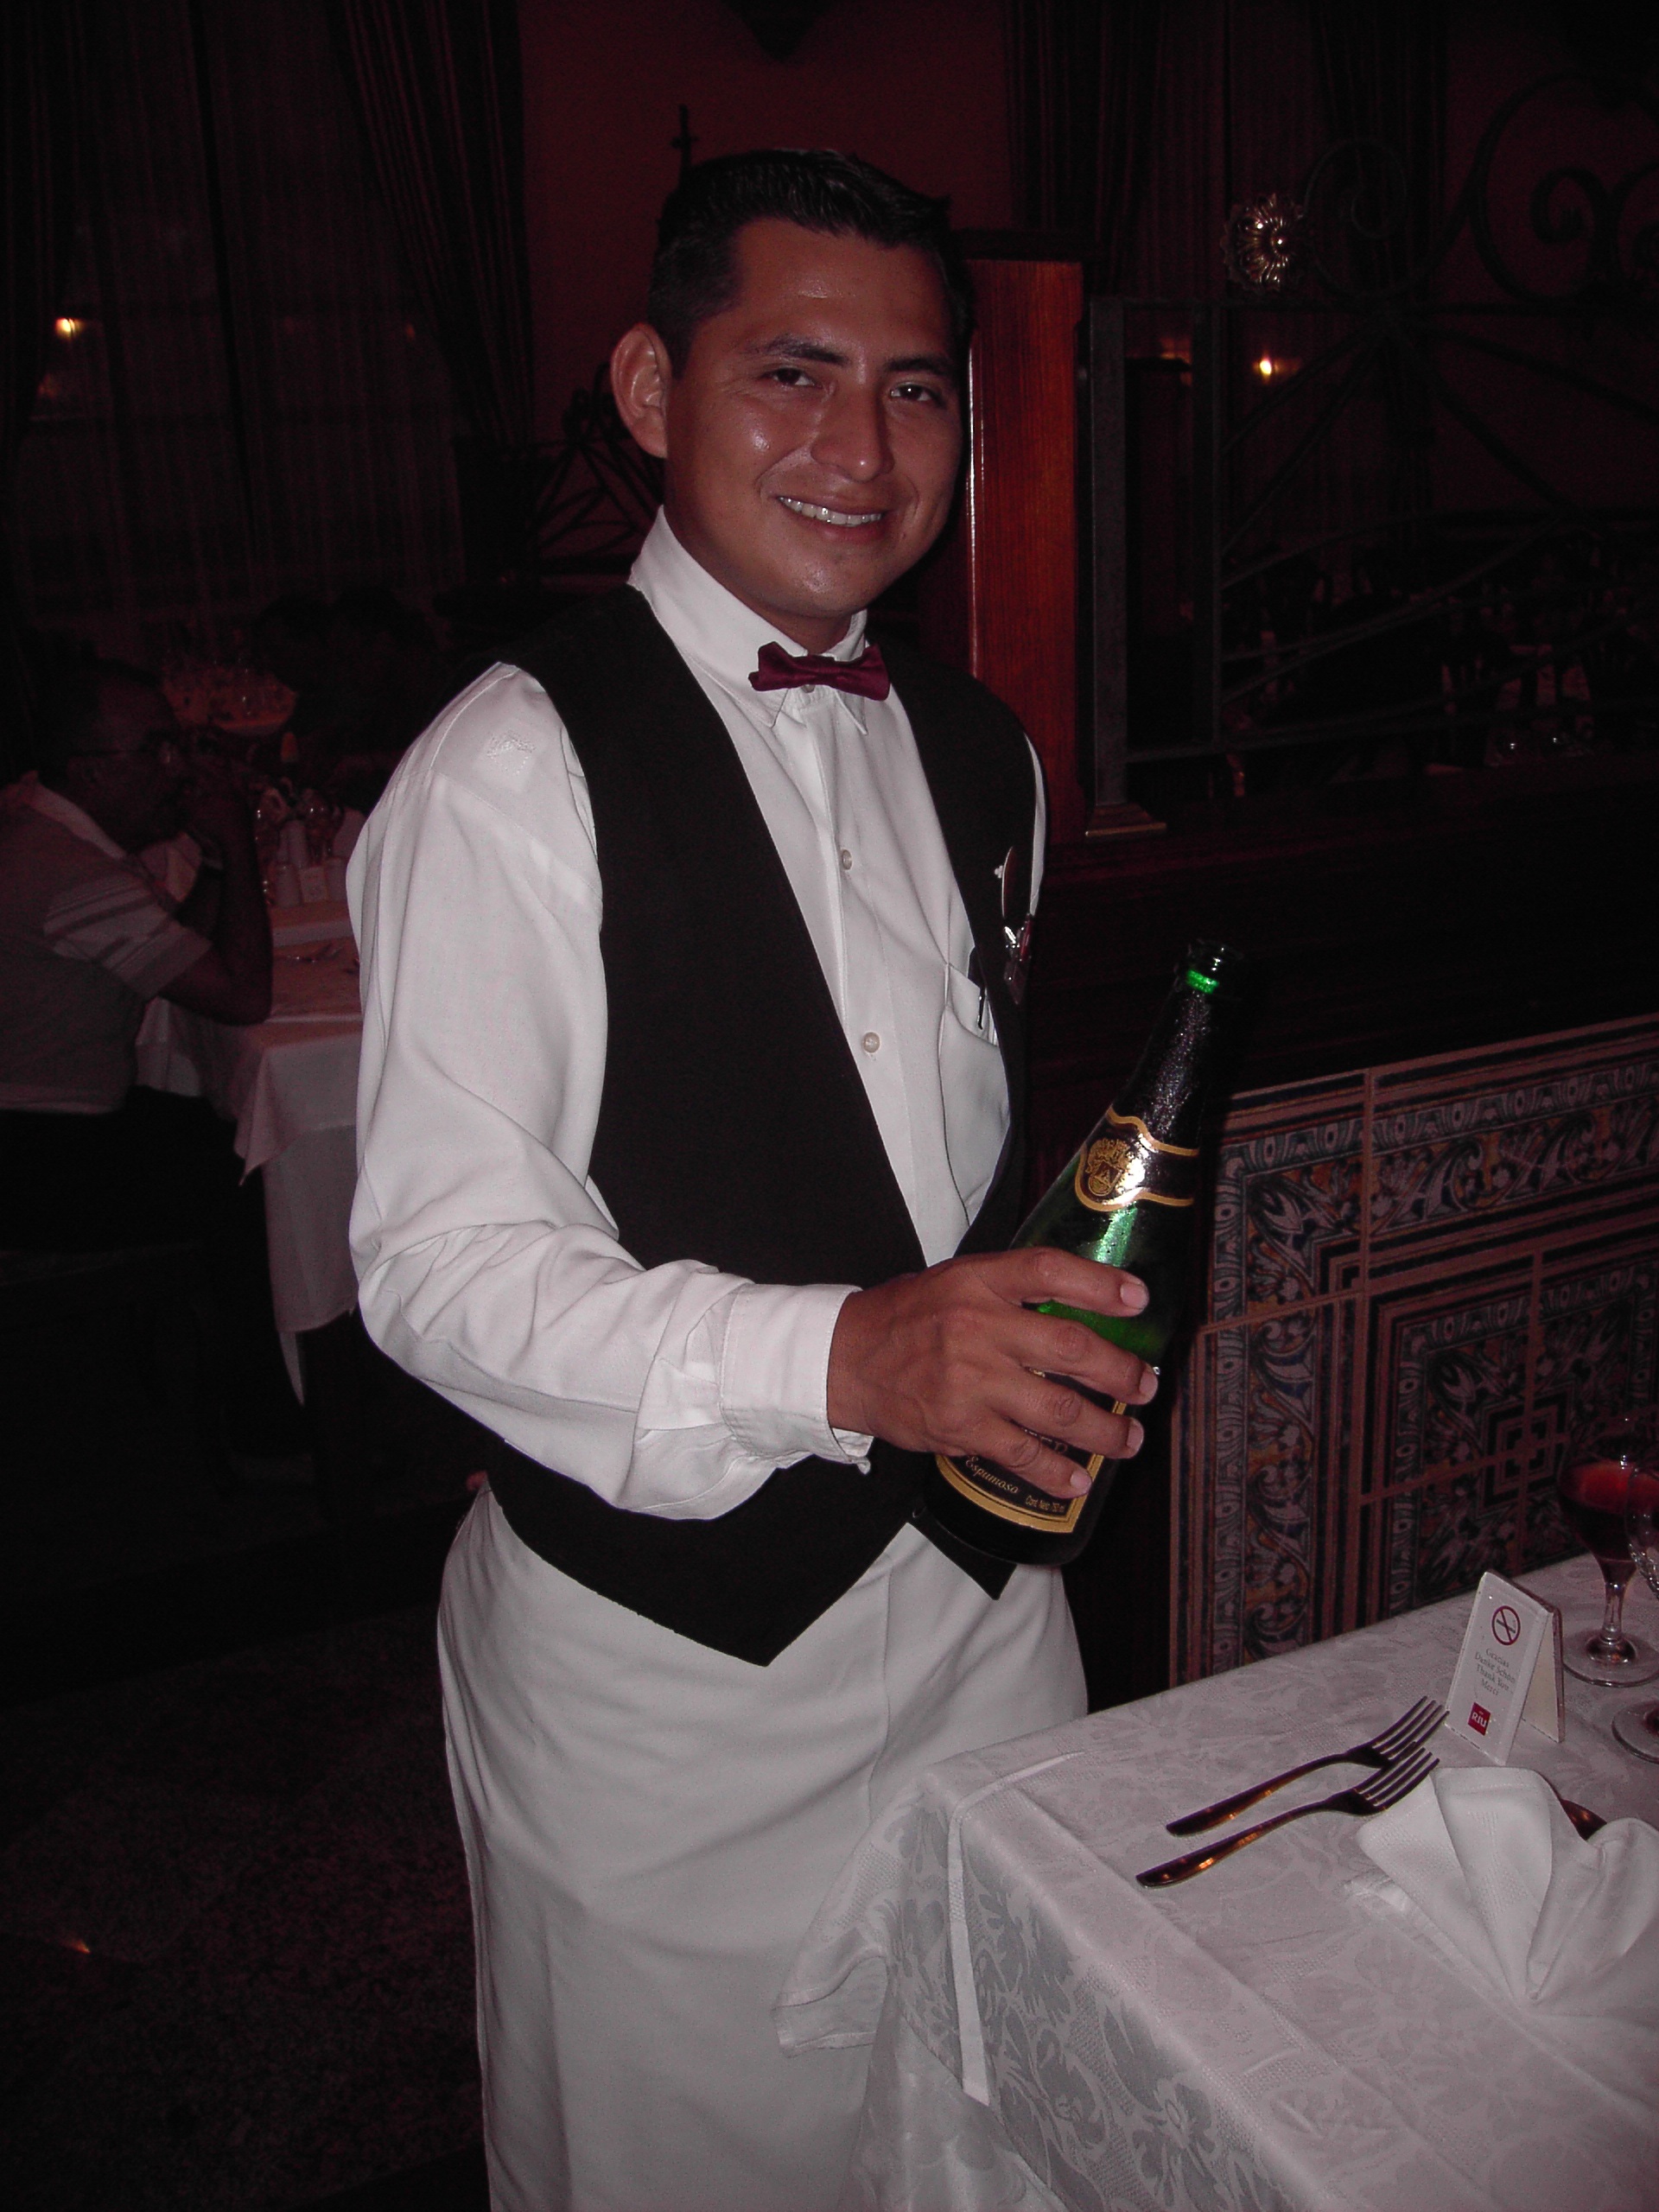
table, restaurant, cozy, drink, tourism, modern, waiter, caribbean, gastronomy, formal wear